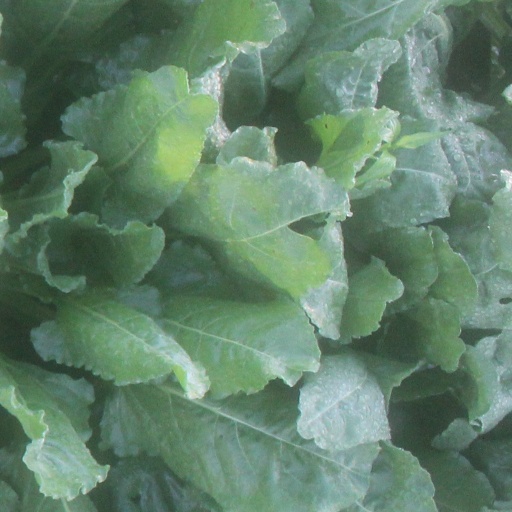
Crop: sugar beet